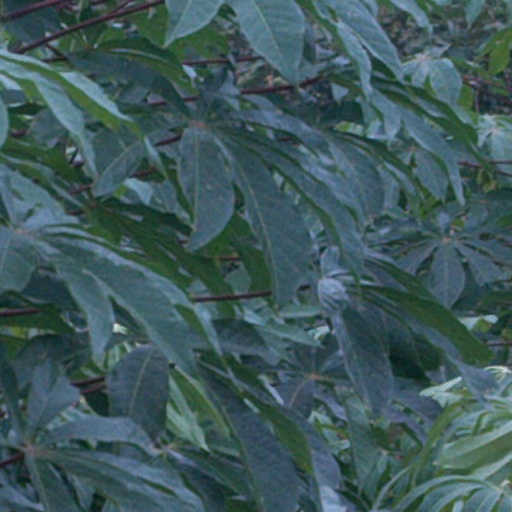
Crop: cassava